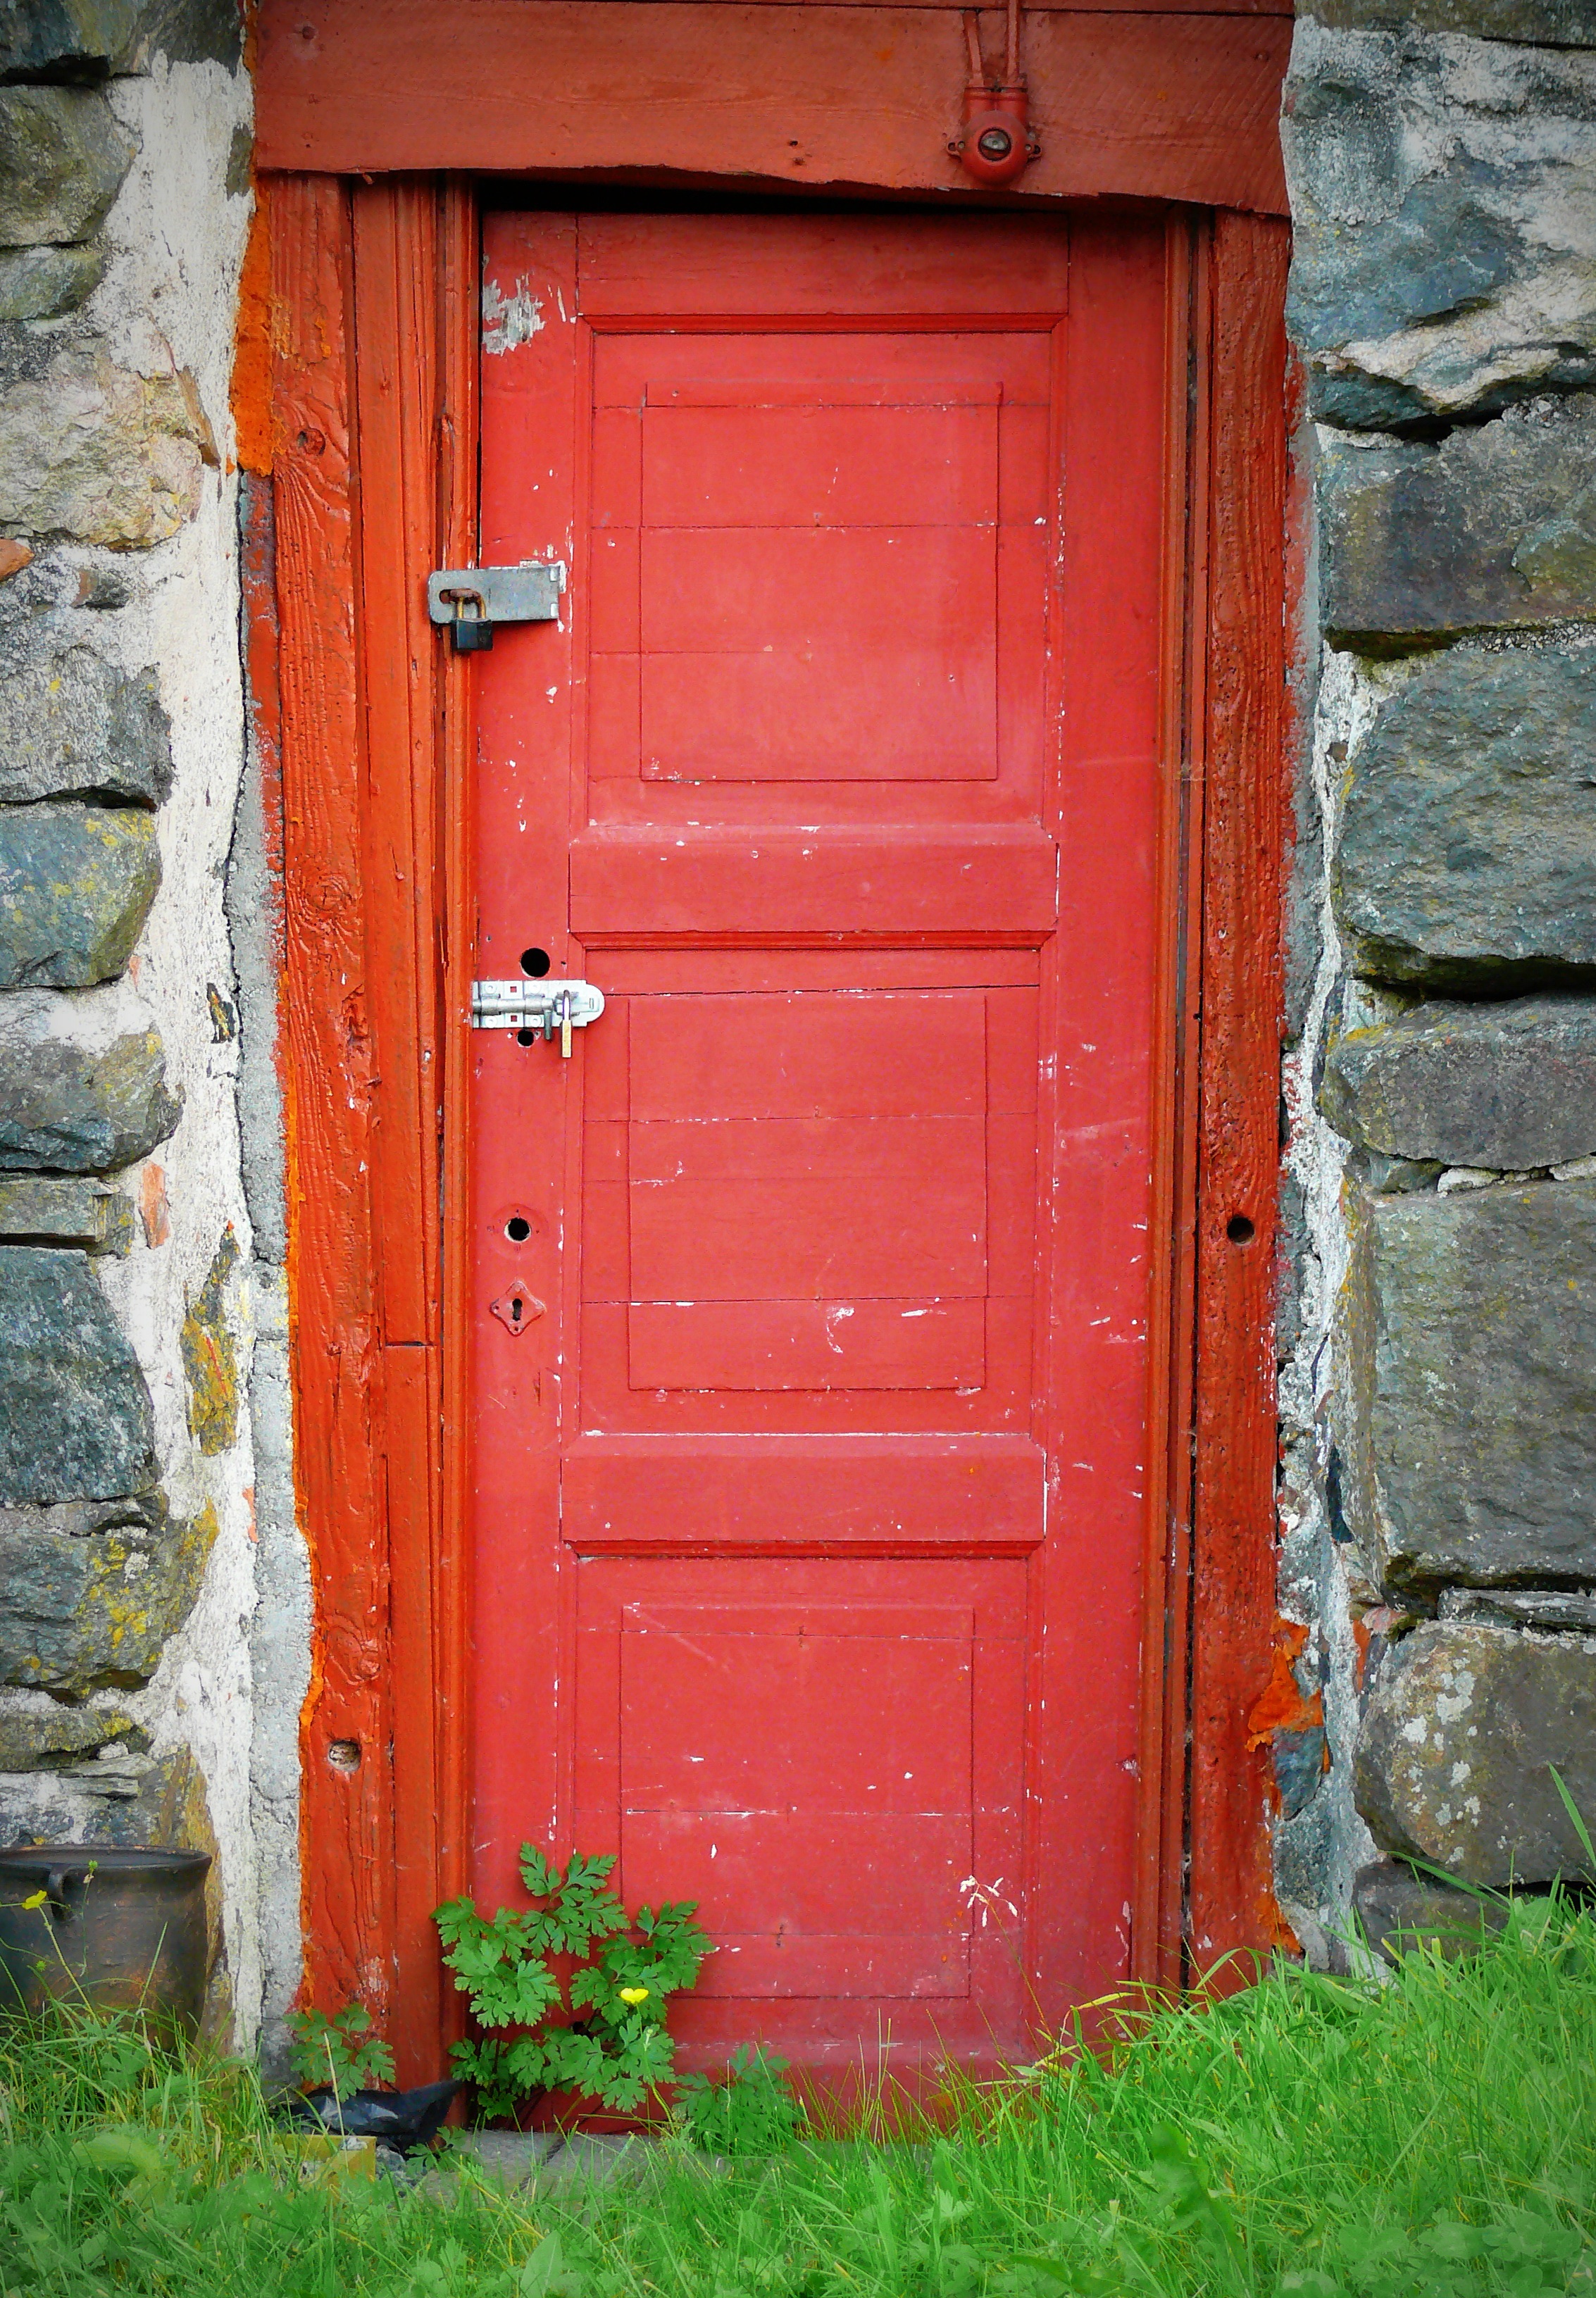
architecture, house, window, shed, red, door, outhouse, masonry, red door, man made object